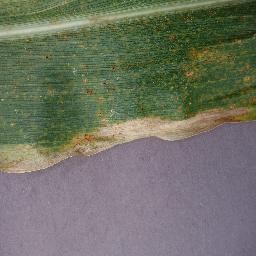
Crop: corn
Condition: (maize)_northern_blight